Giuliano Alesi

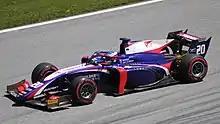
Alesi at the 2019 Spielberg Formula 2 round with Trident

On December 8, 2018, Trident Racing announced that Alesi would be driving for the team in the 2019 FIA Formula 2 Championship, alongside Ralph Boschung. Alesi had a slow start to the season, scoring only one point during the first half of the season, that being at the Paul Ricard feature race. From the event at Monza however, he only failed to score points at the feature race in Sochi. He finished the season in 15th place, scoring 20 points, however, he could not prevent Trident from finishing last in the team championship.